Loibl Pass

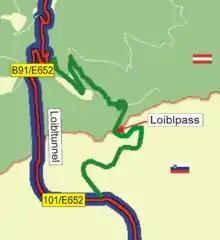
Loibl Tunnel and historic pass road

The mountain pass is located just on the Austrian-Slovenian border at 1,367 metres above the Adriatic (4,485 ft), east of the Stol massif. The mountain road ("Loiblpass Straße", B 91), one of the steepest in the Eastern Alps, winds up from the broad Drava valley in numerous hairpin curves to the top of the pass, parallel to the Loiblbach brook and the picturesque Tscheppa ("Čepa") gorge with several waterfalls. From the Kleiner Loibl ("Sapotnica") pass, a small road branches off to the remote Bodental valley. Since 1963-64 the traffic passes through a two-lane tunnel at underneath the mountain crest. South of the pass, the road (No. 101) runs down via Podljubelj to Tržič in the Sava valley and further to the A2 motorway. Nearby mountain passes are Wurzen Pass in the west and Seeberg Saddle in the east.